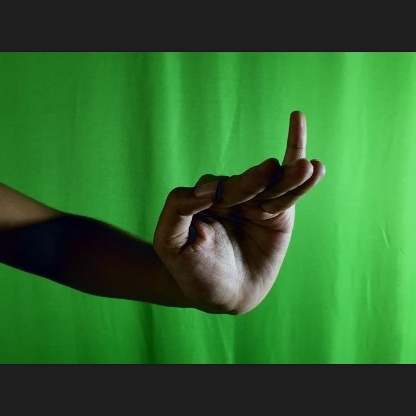
Mudra: Hamsapaksha